British Rail Class 31

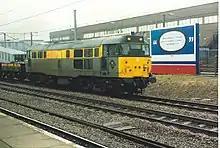
31549 at Peterborough in 1994

In the late 1980s with increased use of "Sprinter" type units on previously loco hauled diagrams, there were ETH fitted Locomotives to spare and with this in mind, some Class 31s were selected to have their ETH cables removed from the front buffer beam. This was done to try to prevent passenger sectors of BR borrowing the locomotives from the Freight sectors, and to cut down on maintenance of surplus equipment. The re-numbering was achieved by simply adding 100 to the existing TOPS number i.e. 31407 became 31507. When the re-numbering was taking place, most locos were still in standard BR Blue livery and the 4 in the number was painted over and a 5 placed over the top. Some of the sub-class were painted into Civil Engineers all over Grey livery, although most were subsequently painted into the "Dutch" Yellow and Grey livery. Only 31530 ("Sister Dora"), 31544 ("Keighley and Worth Valley Railway") and 31568 ("The Engineman’s Fund") were named when numbered as a 31/5. 31544 was also notable as the only one of the sub-class with the original "skinhead" style cabs without the route indicators on the roof.